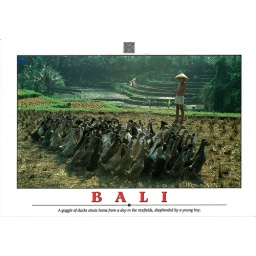
A gaggle of ducks struts home from a day in the ricefields, shpehered by a young boy.